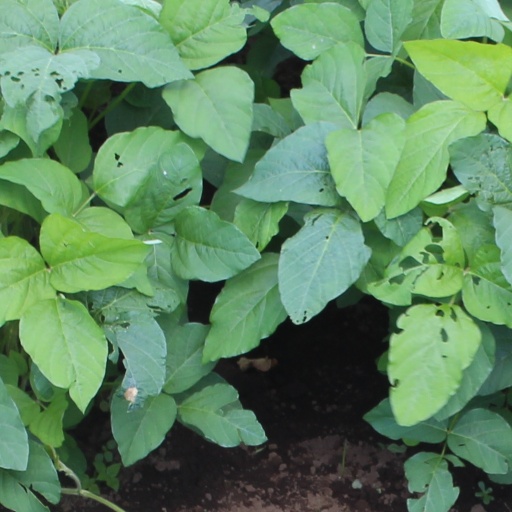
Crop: soybean